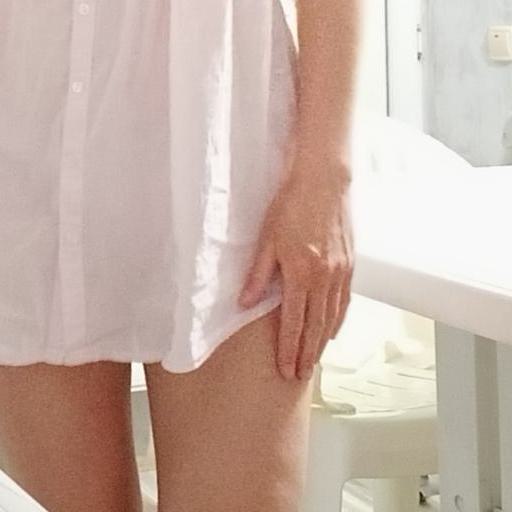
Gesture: no_gesture